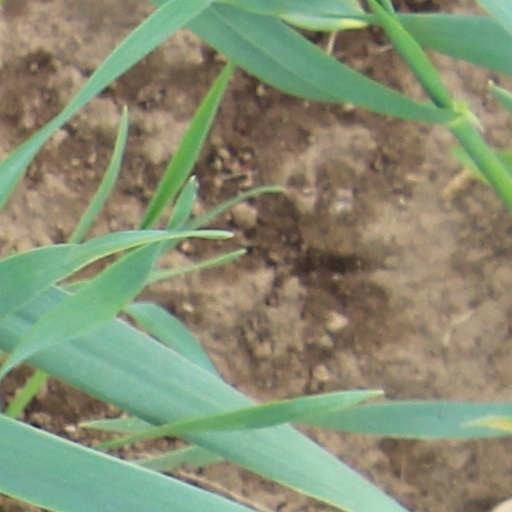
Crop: wheat